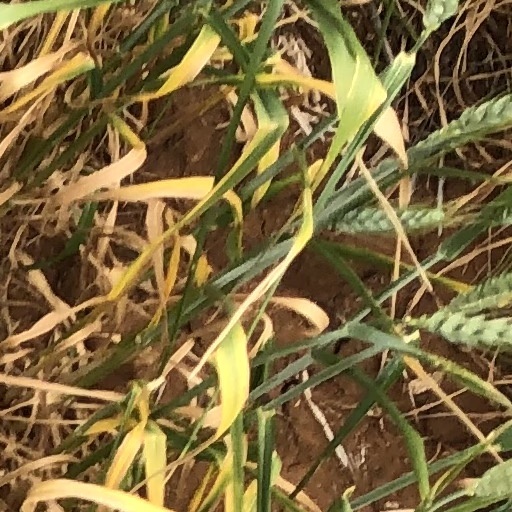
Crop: wheat